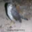
Label: bird